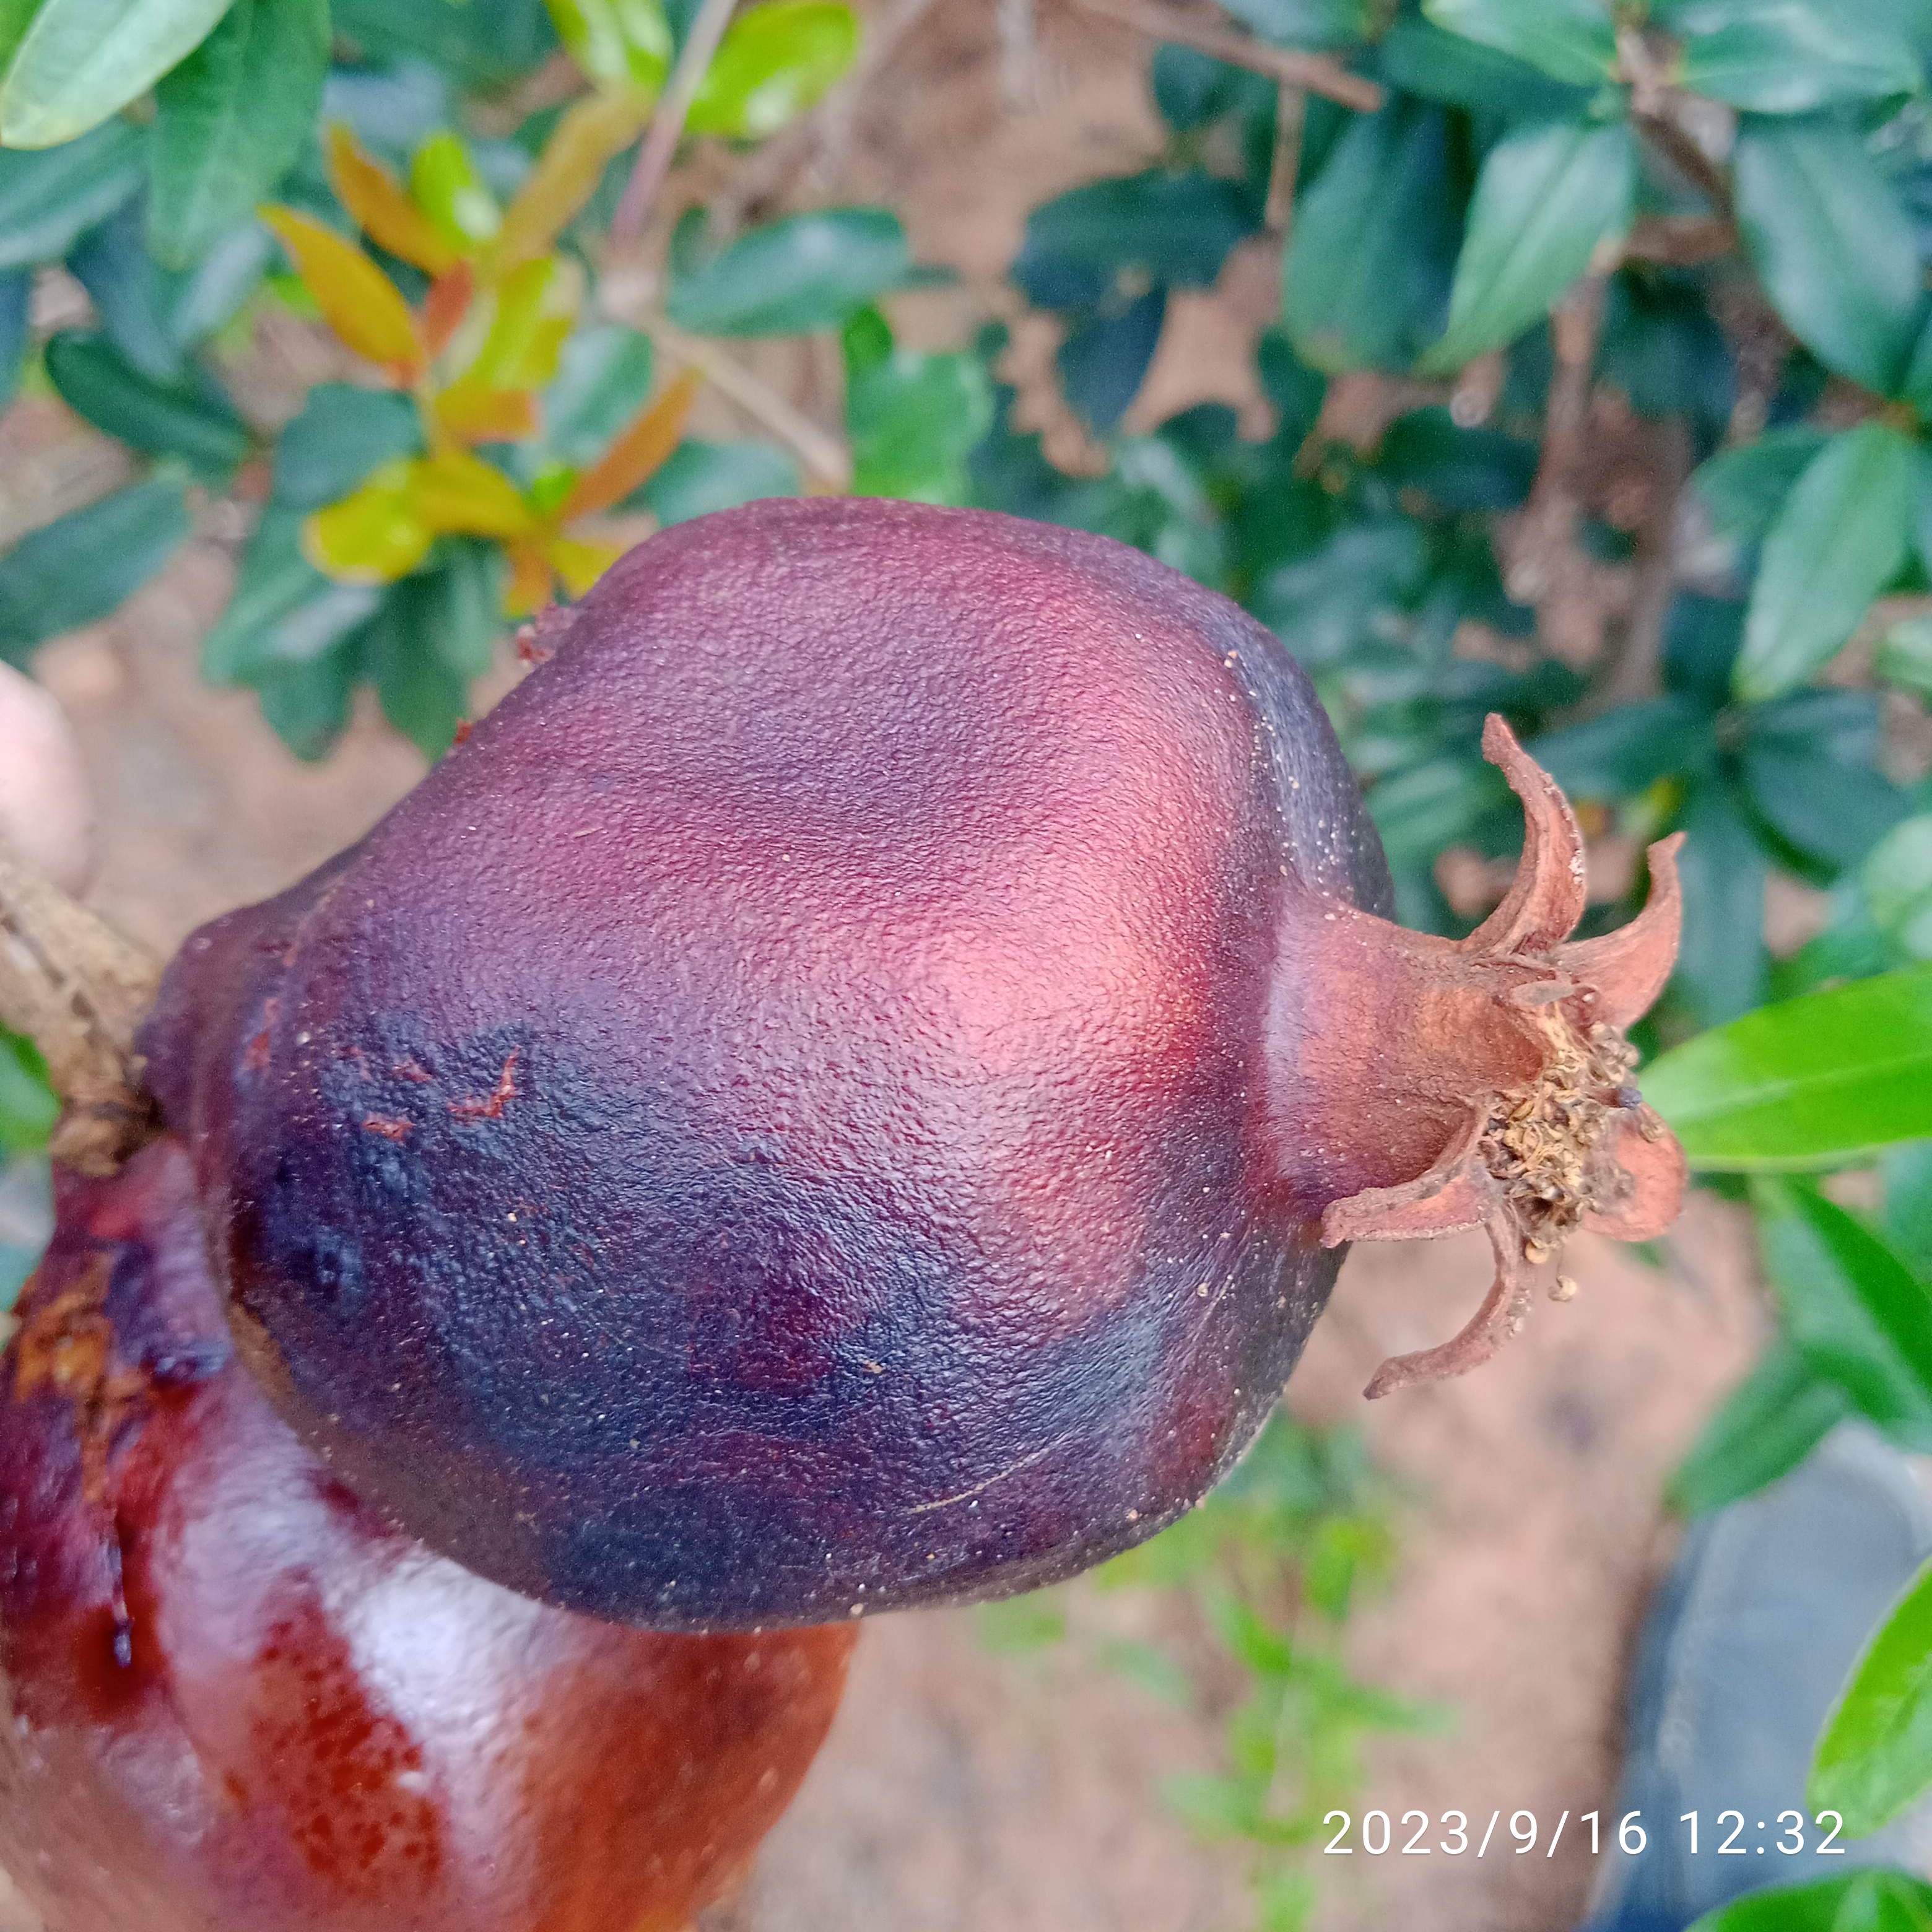
Label: Alternaria